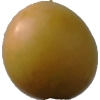
Label: cherry_wax